Heide Simonis

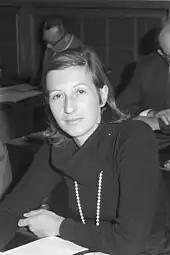
Simonis in 1970

In 1967, Simonis married who had studied with her. He became a professor of economics, with a focus on the environment. Among her hobbies was quiltmaking.